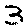
Label: 3